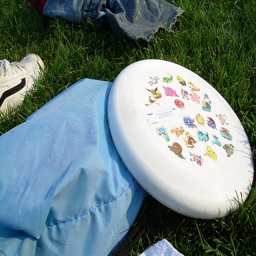
There are many things laying on the ground.
a white throwing disk is laying in the grass
A frisbee is on the grass among other clothing articles.
A white Frisbee is on the ground near clothes.
a bunch of sports items sit in the grass